Kingdom of Kandy

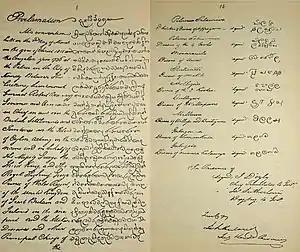
The Kandyan Convention document.

Hostilities between the Portuguese and the Kandyans continued throughout the rest of Wimaladharmasuriya's reign. The Kandyans lent aid to a rebellion led by Domingos Corrêa and later Simão Corrêa, Sinhalese subjects of Dharmapala, between 1594 and 1596. A Portuguese incursion in 1604 saw them capture Balane, but dissent amongst their Lascarin troops forced a withdrawal back to the coast.